Schevenhütte Quarry

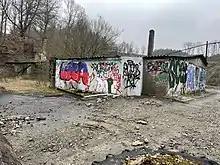
Signs of vandalism

After the final closure in 2012, the site was not properly decommissioned. The buildings remained standing and the demolition edges etc. were neither renaturalised nor secured. The area was frequently visited for a while, but is now completely fenced off and may not be entered.